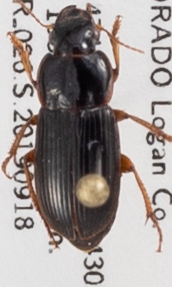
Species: Harpalus herbivagus
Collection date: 2019-09-18
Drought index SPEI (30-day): -0.26
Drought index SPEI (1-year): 0.454
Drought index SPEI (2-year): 0.8